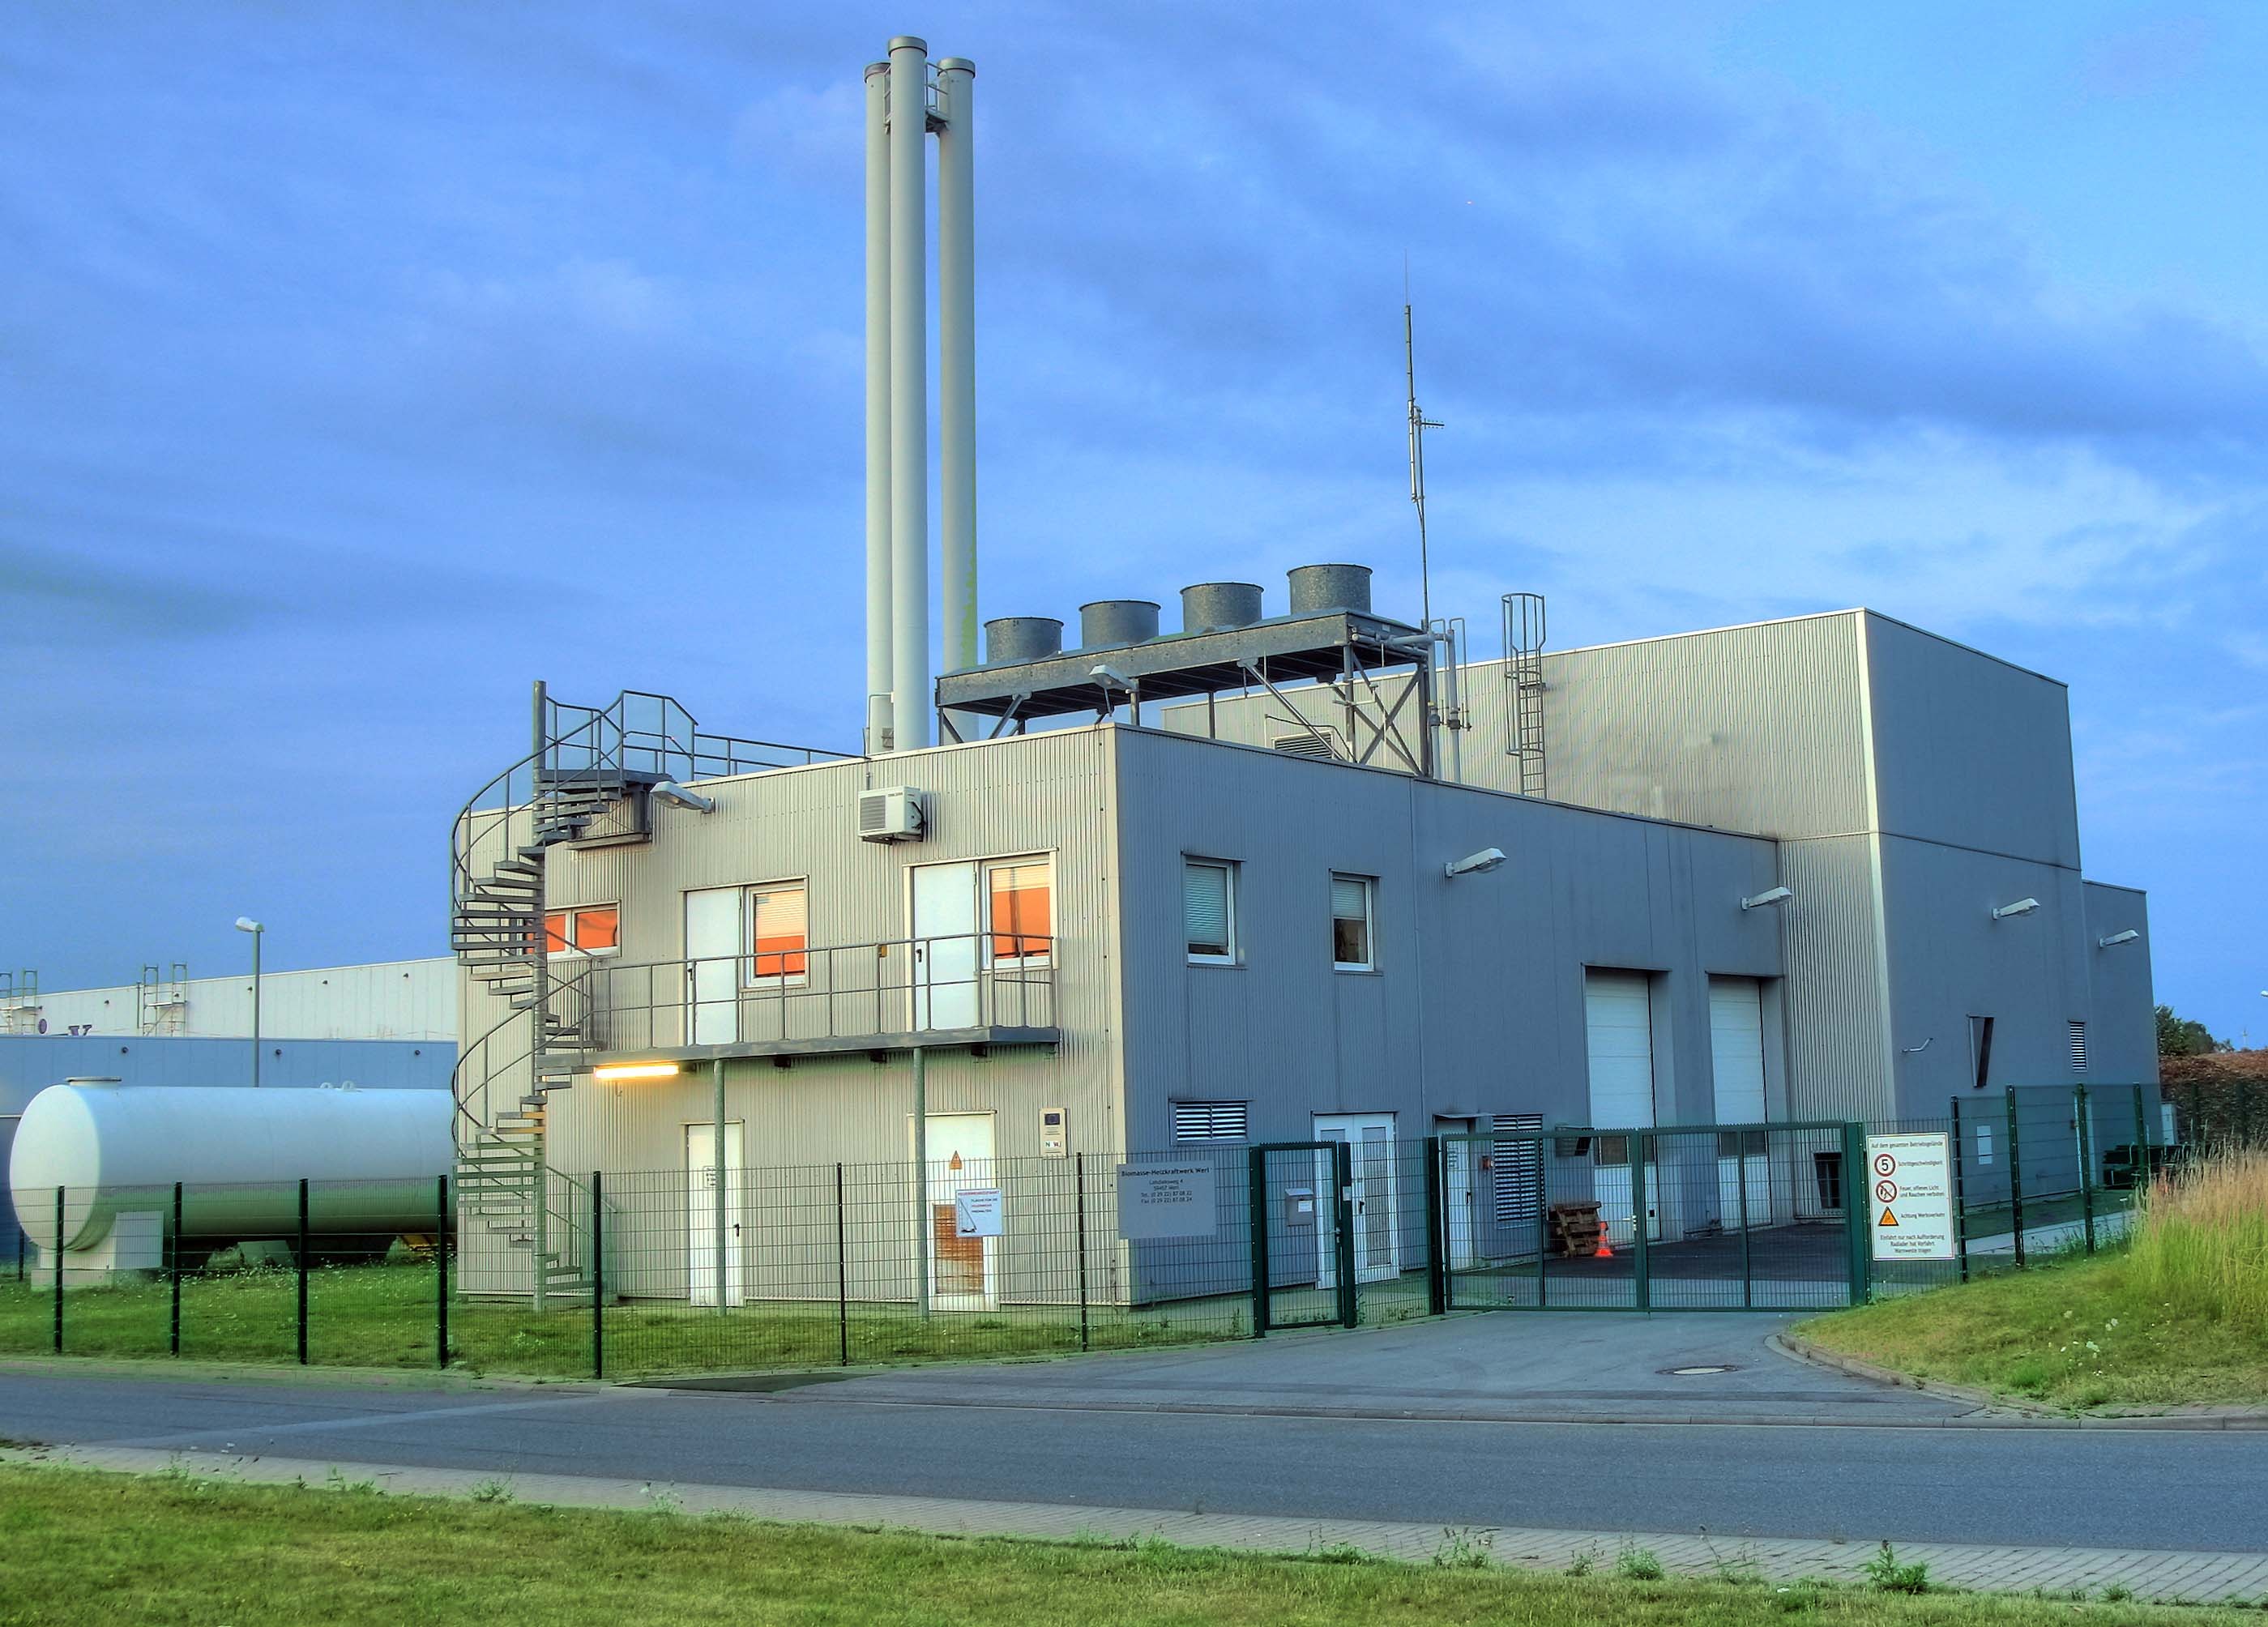
factory, industry, heat, energy, alternative, germany, production, sustainable, renewable, nuclear power plant, power station, biomass heating power plant, werl, outdoor structure, electronics accessory